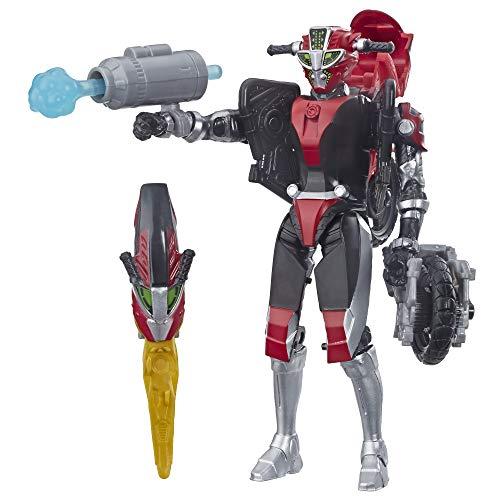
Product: Power Rangers Beast Morphers Cruise Beastbot 6-inch-Scale Action Figure Toy Inspired by The TV Show
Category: Toys & Games | Toy Figures & Playsets | Action Figures
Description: POWER RANGERS BEAST MORPHERS CRUISE BEASTBOT FIGURE – Imagine the companion bot of the Red Ranger carrying him into action or fighting to protect the Morph-X with this 6-inch-scale figure, inspired by the Power Rangers Beast Morphers TV show.
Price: $13.36
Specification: ProductDimensions:1.9x8.5x8.2inches|ItemWeight:4.2ounces|ShippingWeight:5.6ounces(Viewshippingratesandpolicies)|ASIN:B07KQ1K7CV|Itemmodelnumber:E5927AS00|Manufacturerrecommendedage:4yearsandup